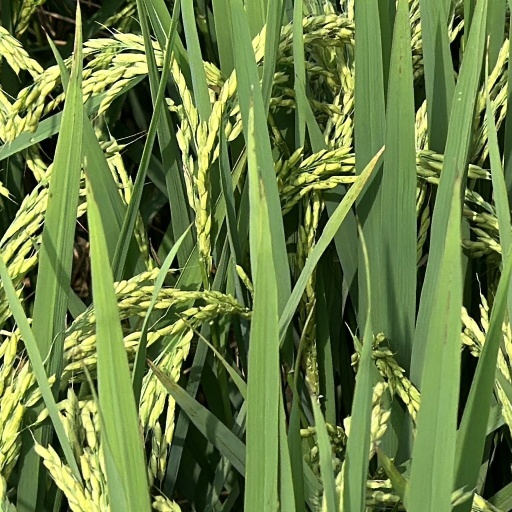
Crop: rice